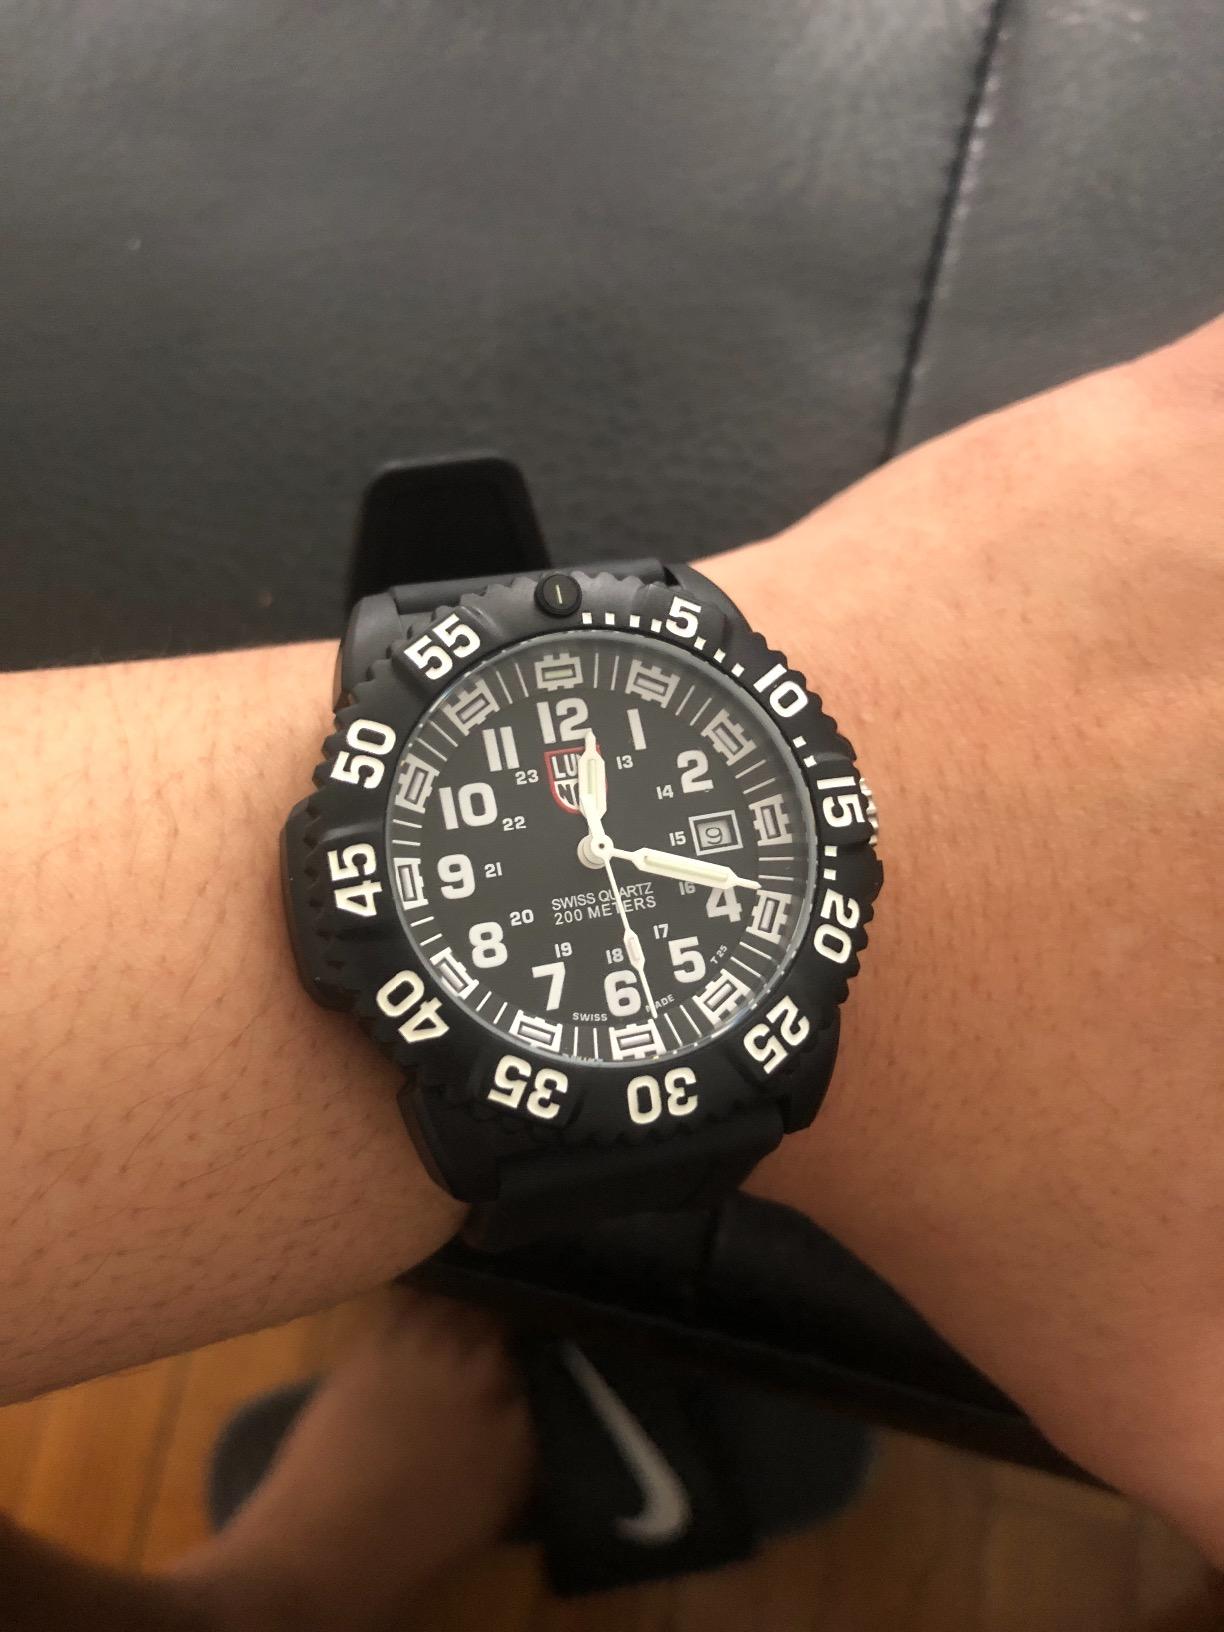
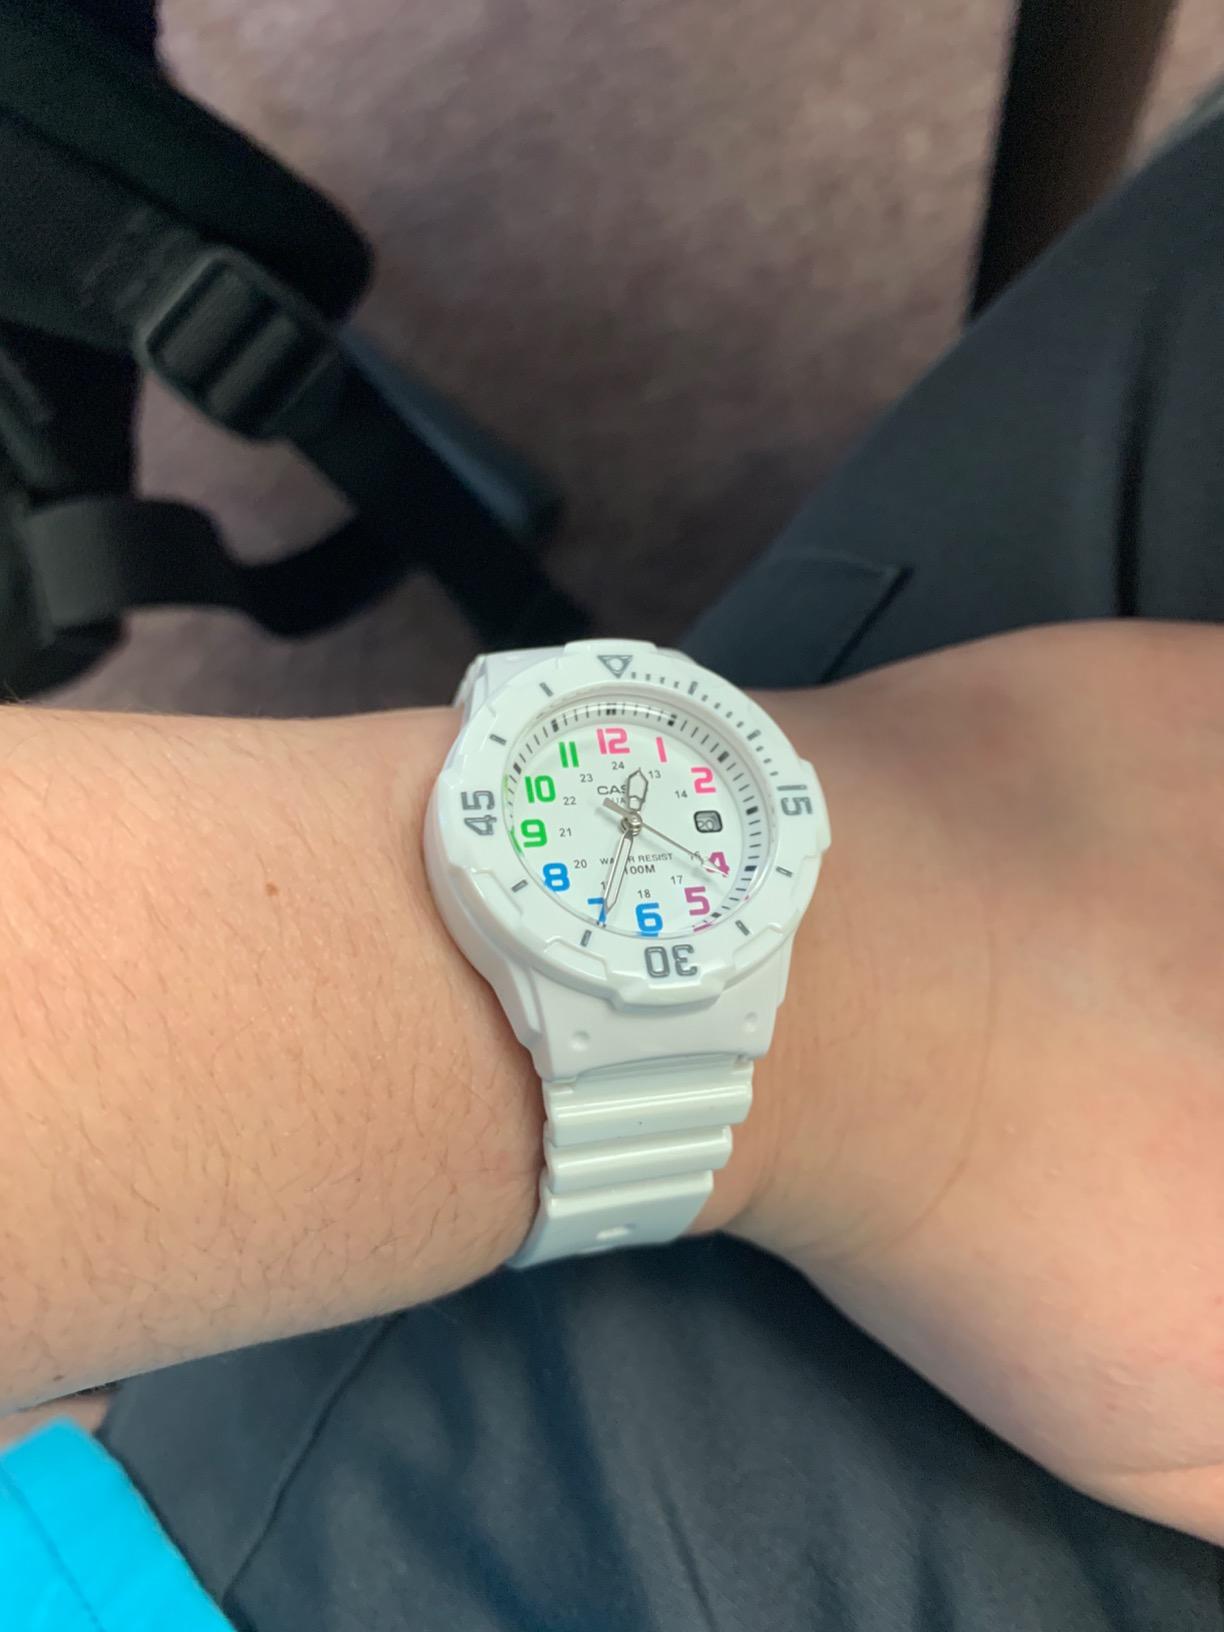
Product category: accessories_watch
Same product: no